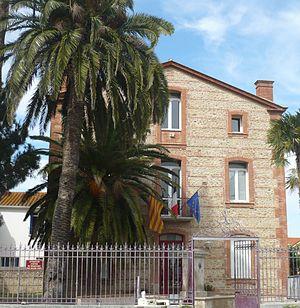
La mairie de Montescot
Montescot est une commune française, située dans le département des Pyrénées-Orientales en région Occitanie. Ses habitants sont appelés les Montescotois.